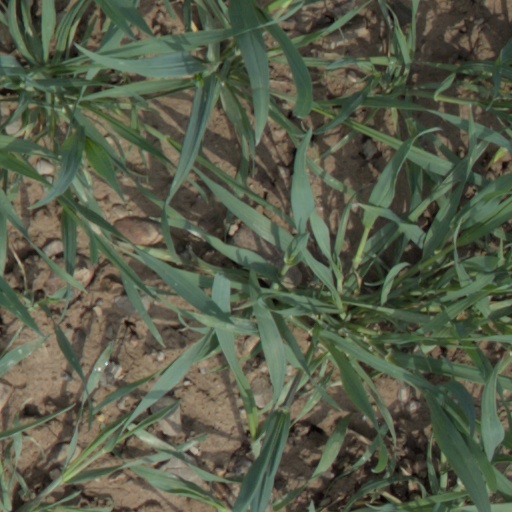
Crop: wheat